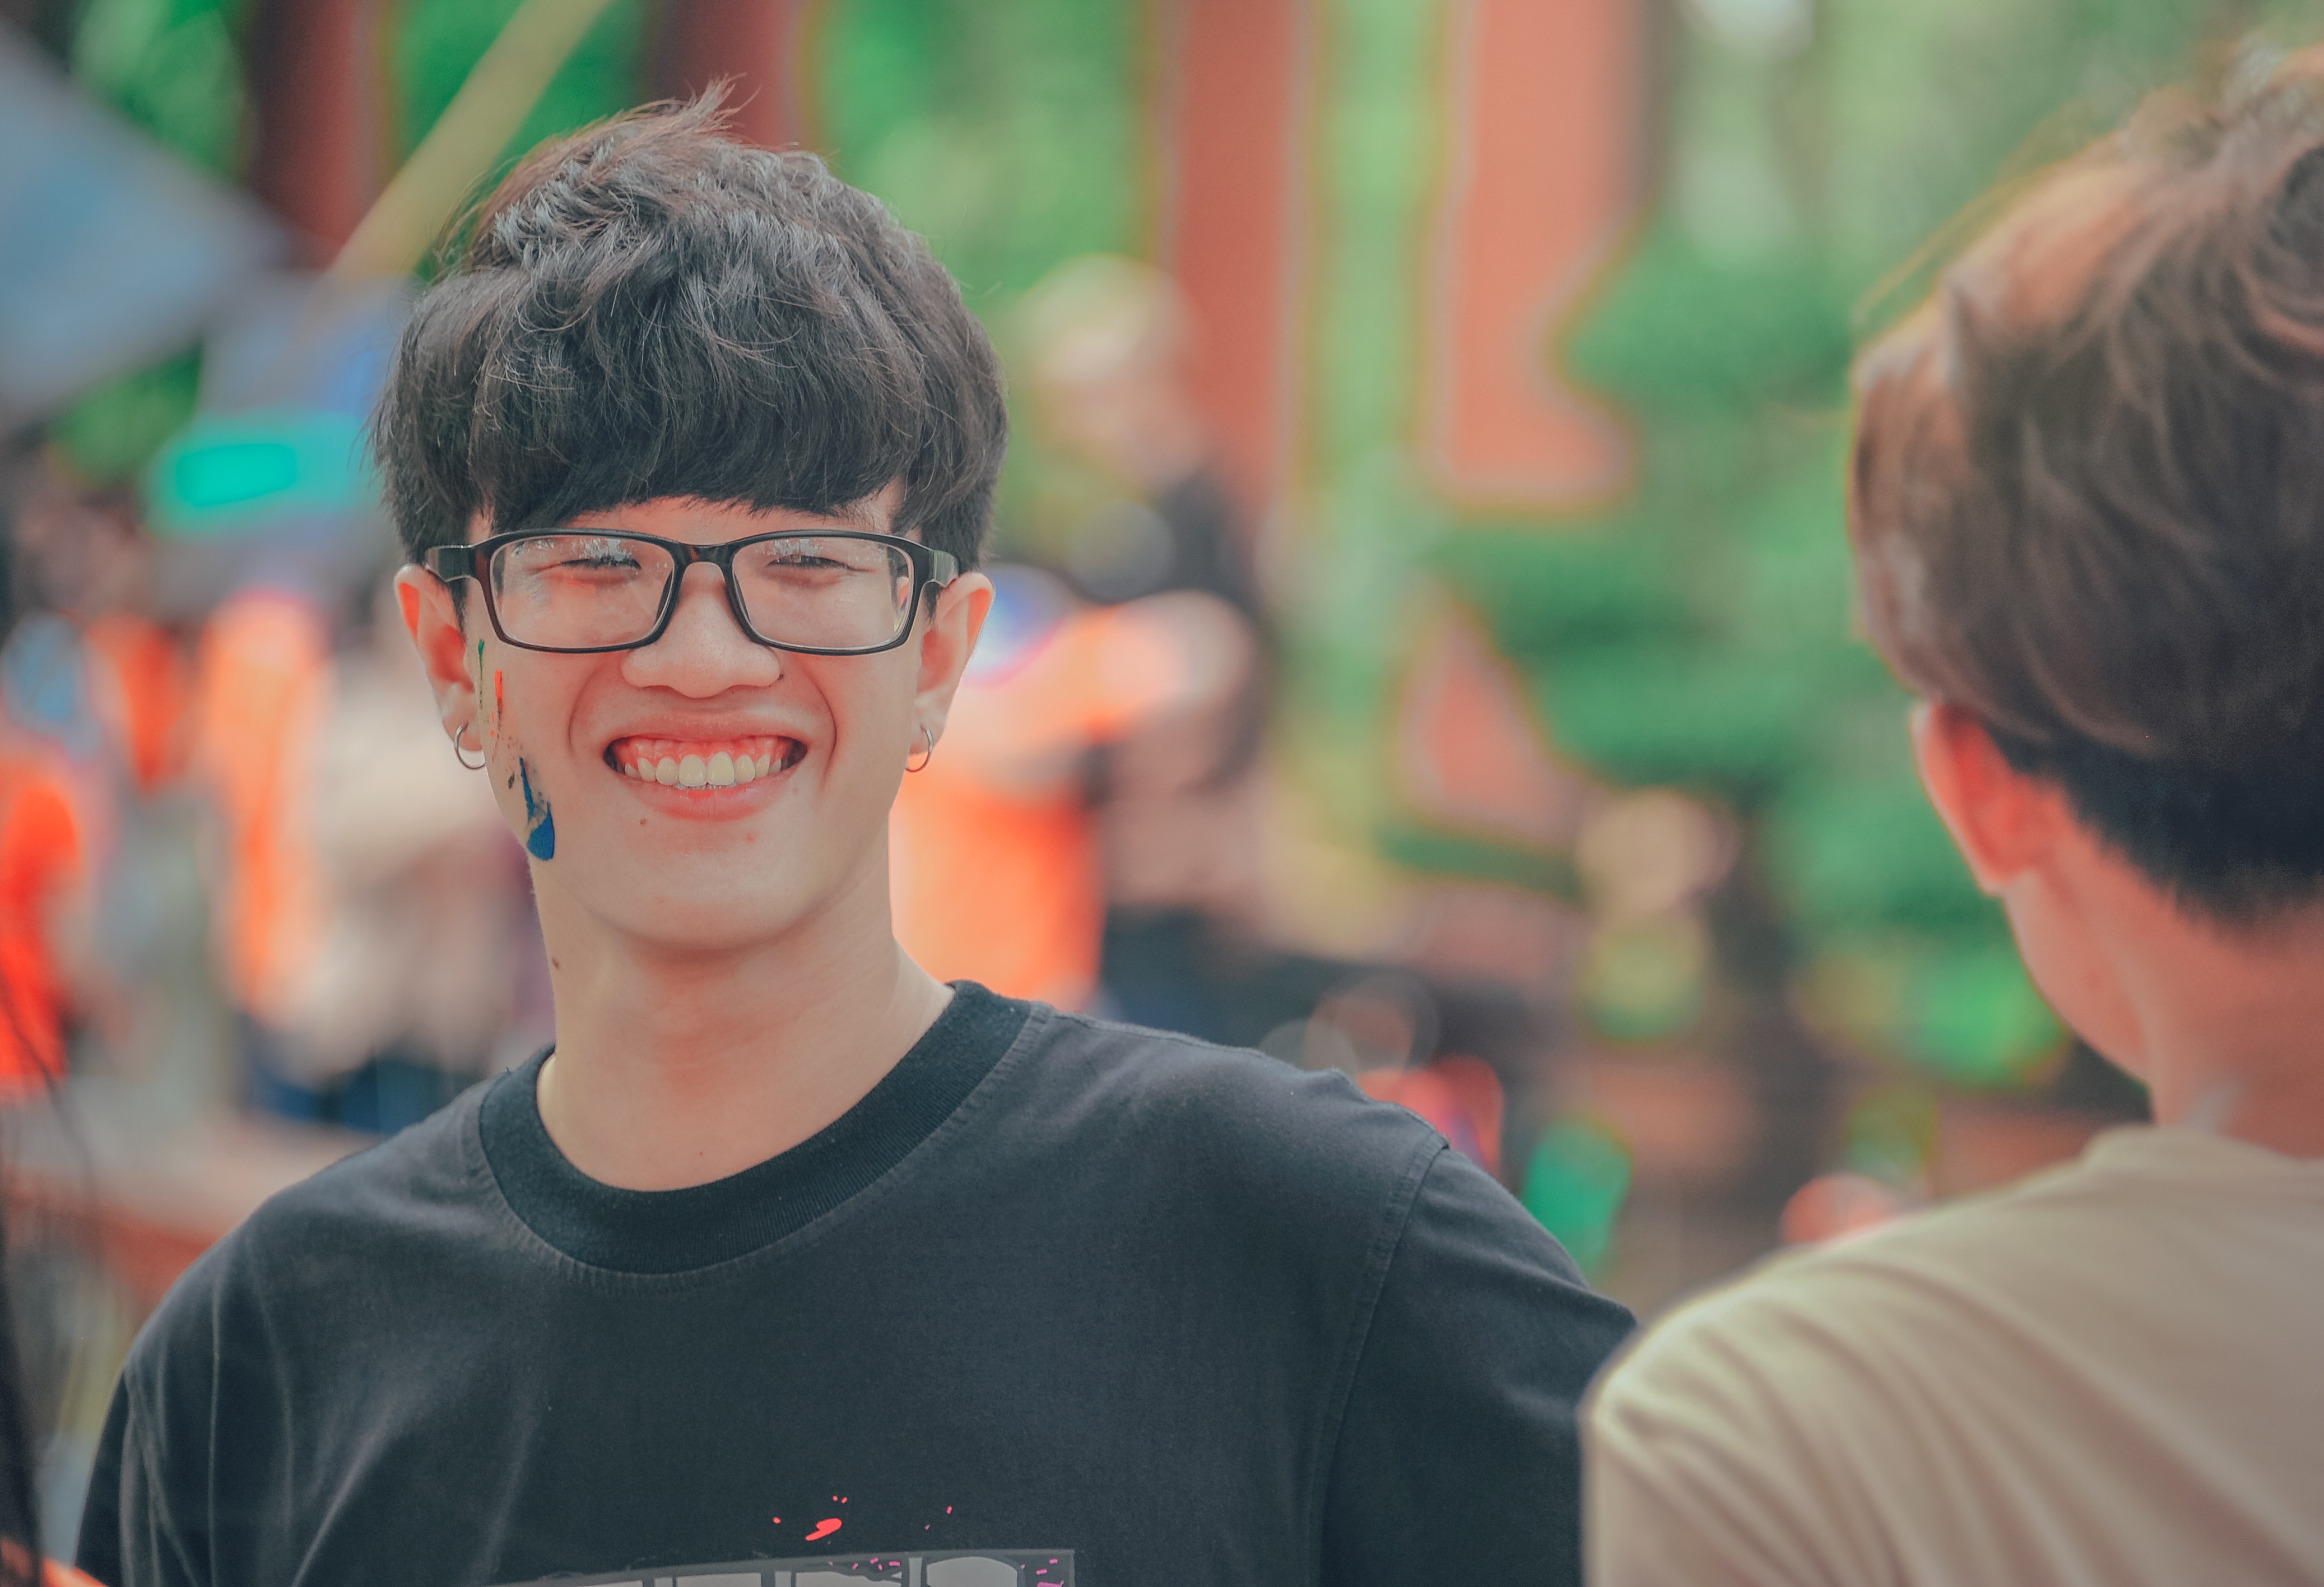
face, people, green, glasses, youth, smile, fun, eyewear, happy, recreation, plant, leisure, vision care, child